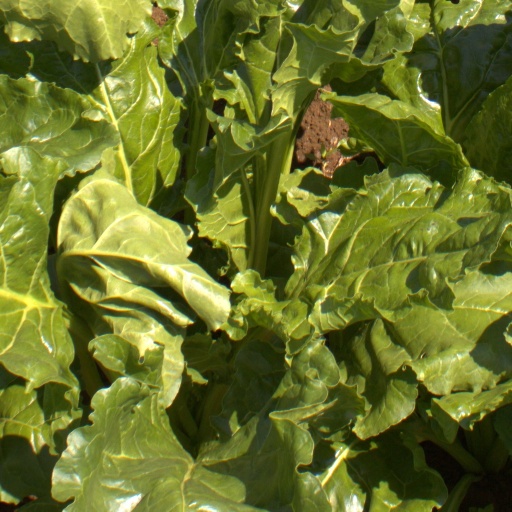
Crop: sugar beet